Le Sap-André

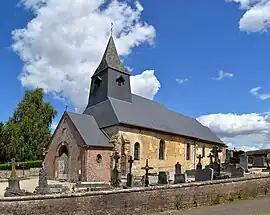
The church in Le Sap-André

Le Sap-André is a commune in the Orne department in north-western France.